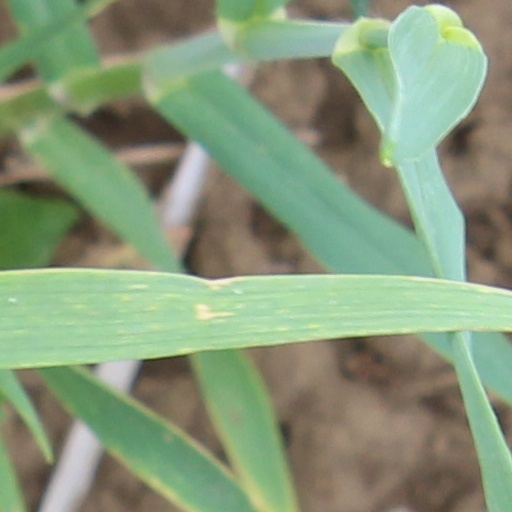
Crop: wheat